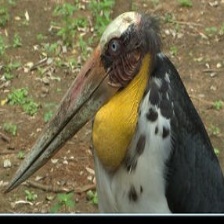
Species: LESSER ADJUTANT
Scientific name: LEPTOPTILOS JAVANICUS
ImageNet parent category: white_stork